Van Buren Historic District

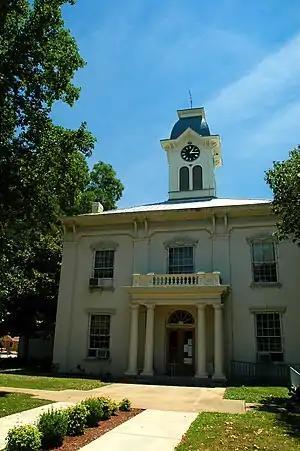

The Crawford County Courthouse, originally built in 1842, is the oldest operating courthouse west of the Mississippi River. Following a fire in 1876, the courthouse was rebuilt using the original walls that survived the blaze. Doric columns, a three-story clock tower with bell, cast roof rises and a classic portico constitute the building's facade. Wings flank the building to the southeast and northwest. A fountain featuring Hebe and 1832 log schoolhouse used by Albert Pike are located on the courthouse grounds, as well as the Confederate soldier monument in front of the structure.